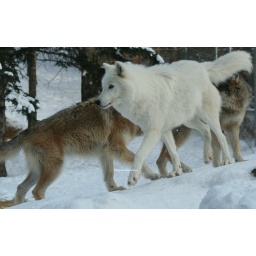
1 white 2 red wolves in snow 2-20-09